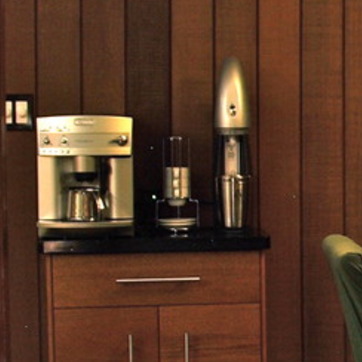
Material: metal